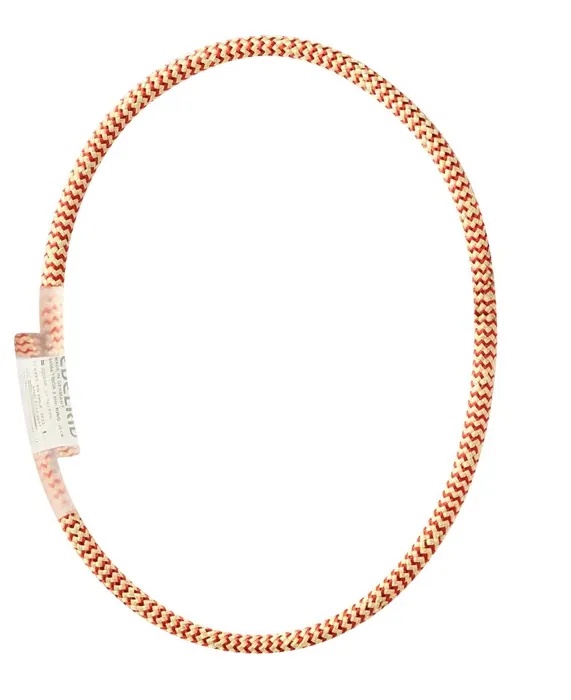
EDL Tibor 8mm Loop Red 50c
Edelrid round sling made of friction knotted rope with a core-sheath construction. Core-sheathed rope has a load-bearing inner core surrounded by a protective outer sheath. The sling has aramid fibres in both layers, making it highly resistant to abrasion. With its durable materials and construction, it can serve as a long prusik loop for ascending ropes or creating adjustable anchors. Minimum breaking strength: 18 kN Certifications: EN 795 Type B, ANSI Z133 Material: polyester/aramid
Brand: Expedition Equipment
Category: Sporting Goods > Outdoor Recreation > Climbing > Climbing Webbing > Climbing Slings